U.S. Route 285

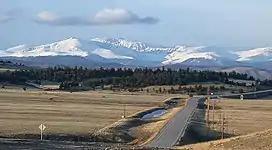
View of South Park along U.S. Highway 285 looking east toward the Front Range

Heading north out of Clines Corners, the route continues towards the state capital. At the outskirts of Santa Fe, the route becomes concurrent with I-25, U.S. Route 84, and its unsigned parent (U.S. Route 85) for several miles heading west through the foothills of the Sangre De Cristo Mountains to Santa Fe. After exiting I-25, US 285 follows Saint Francis Drive through Santa Fe. The route continues north by northwest to Española and Chamita, where the concurrency with US 84 ends. The route then traverses the Carson National Forest where 285 now makes a long climb up to the Colorado Plateau, passing through Ojo Caliente as it ascends to the San Luis Valley. After crossing US 64, the highway passes through the village of Tres Piedras, New Mexico at the south end of the valley, then proceeds north to the Colorado border.